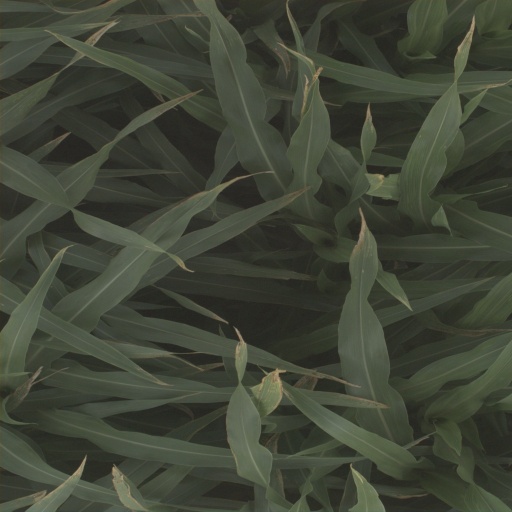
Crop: sorghum